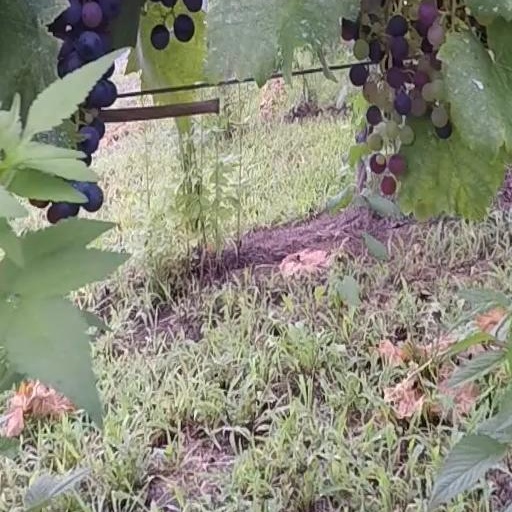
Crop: grape